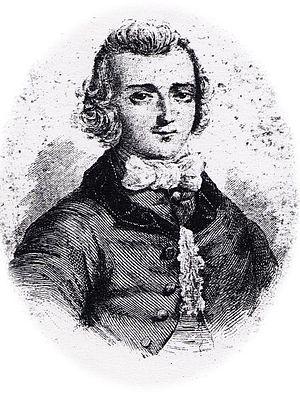
Le décret d'abolition de l'esclavage dans les colonies françaises du 4 février 1794 est une décision émise par la Convention nationale et votée à Paris le 16 pluviôse an II, 4 février 1794. Le décret décide l'abolition de l'esclavage des Nègres dans toutes les Colonies. Il suit et confirme l'initiative des commissaires civils de Saint Domingue Sonthonax et Polverel et prend valeur de loi générale. Le texte ne prévoit d'indemnisation pour aucune des catégories sociales. Inégalement appliqué, il a été abrogé par la loi du 20 mai 1802.
L’abolition de l'esclavage consiste à interdire juridiquement l'esclavage. Des exemples ponctuels et localisés d'affranchissement, l'interdiction légale de l'esclavage, étendue à toutes les catégories de population.
Les collaborateurs de l'Encyclopédie sont les membres de la « société de gens de lettres » qui ont contribué à l'élaboration du Dictionnaire raisonné des sciences, des arts et des métiers de juin 1751 à décembre 1765, sous la direction de Diderot et D’Alembert.